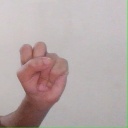
अक्षर: स